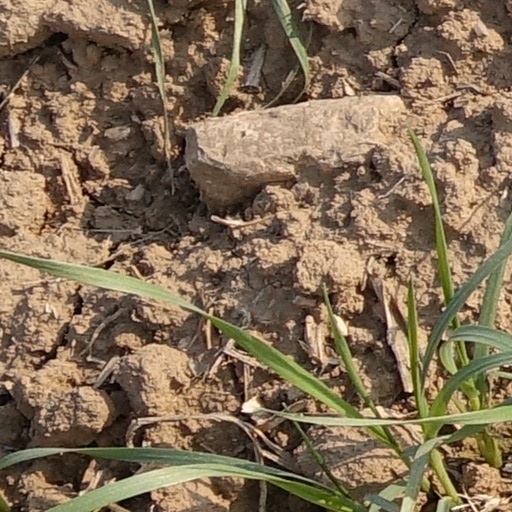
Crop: wheat